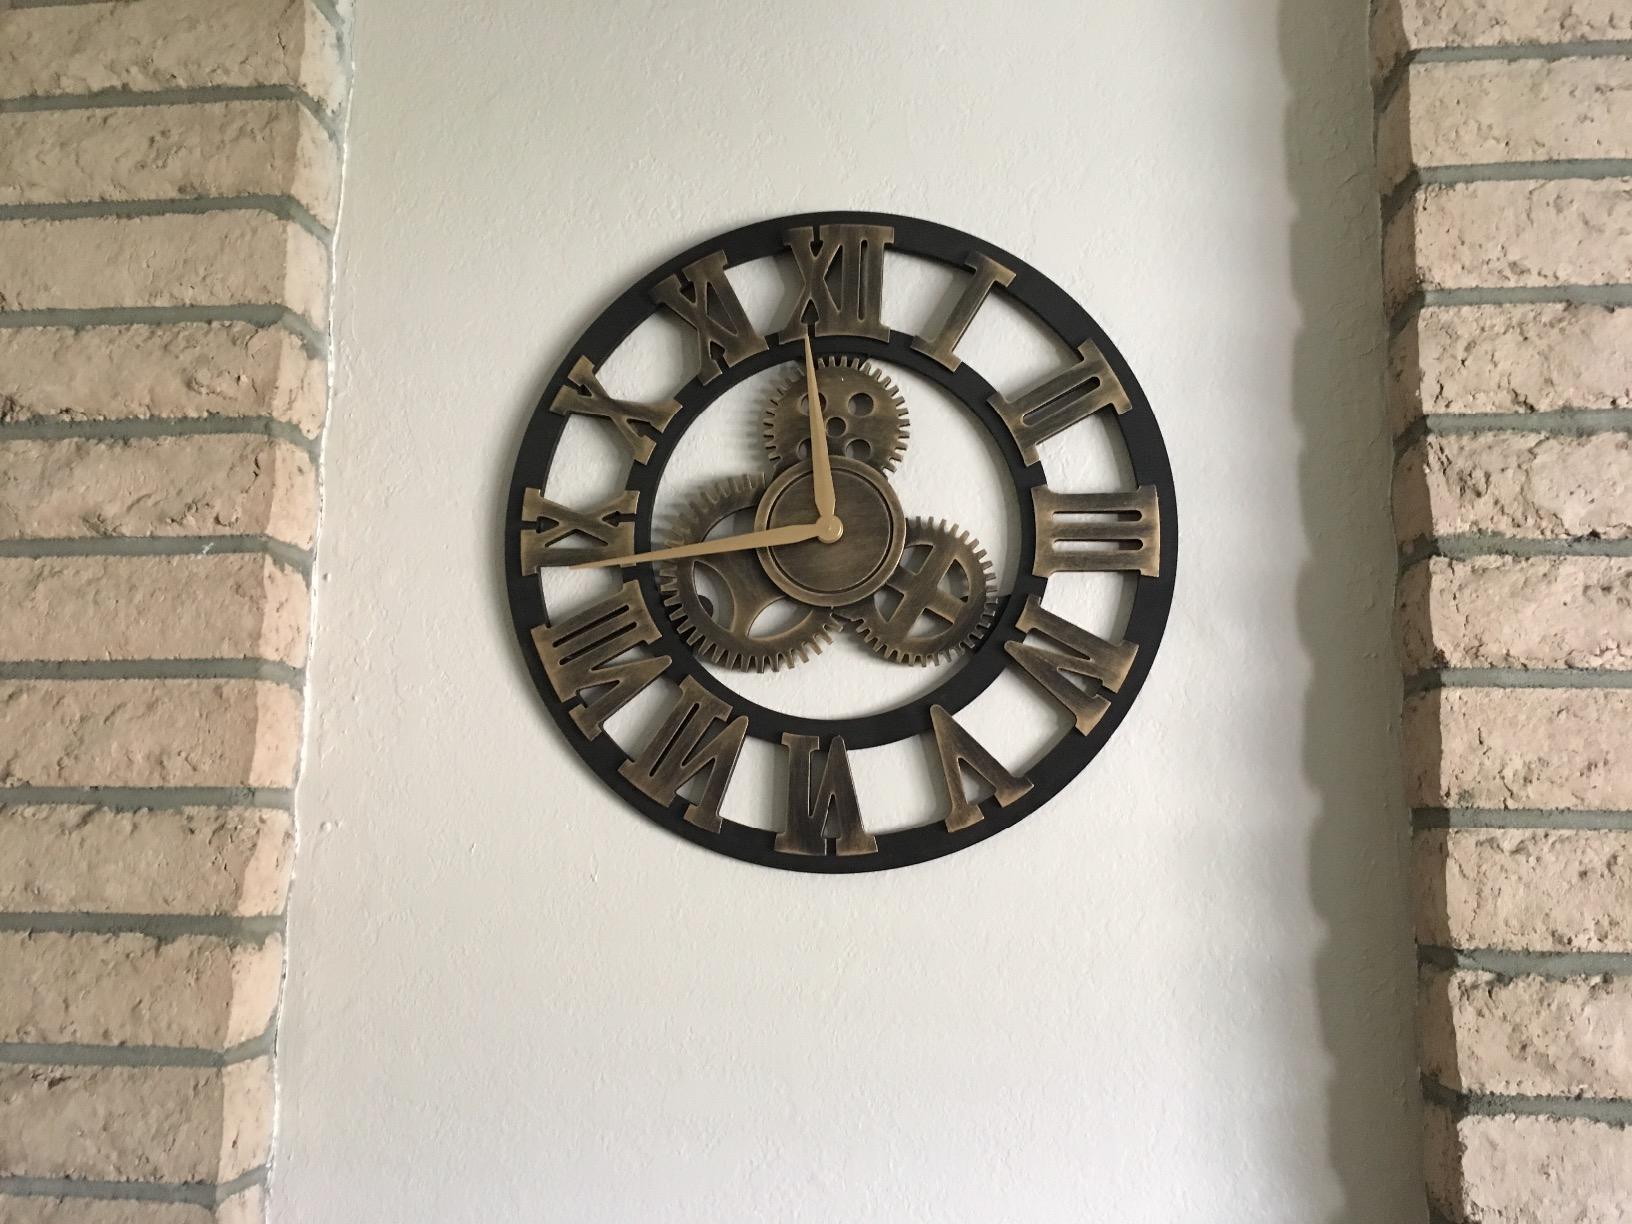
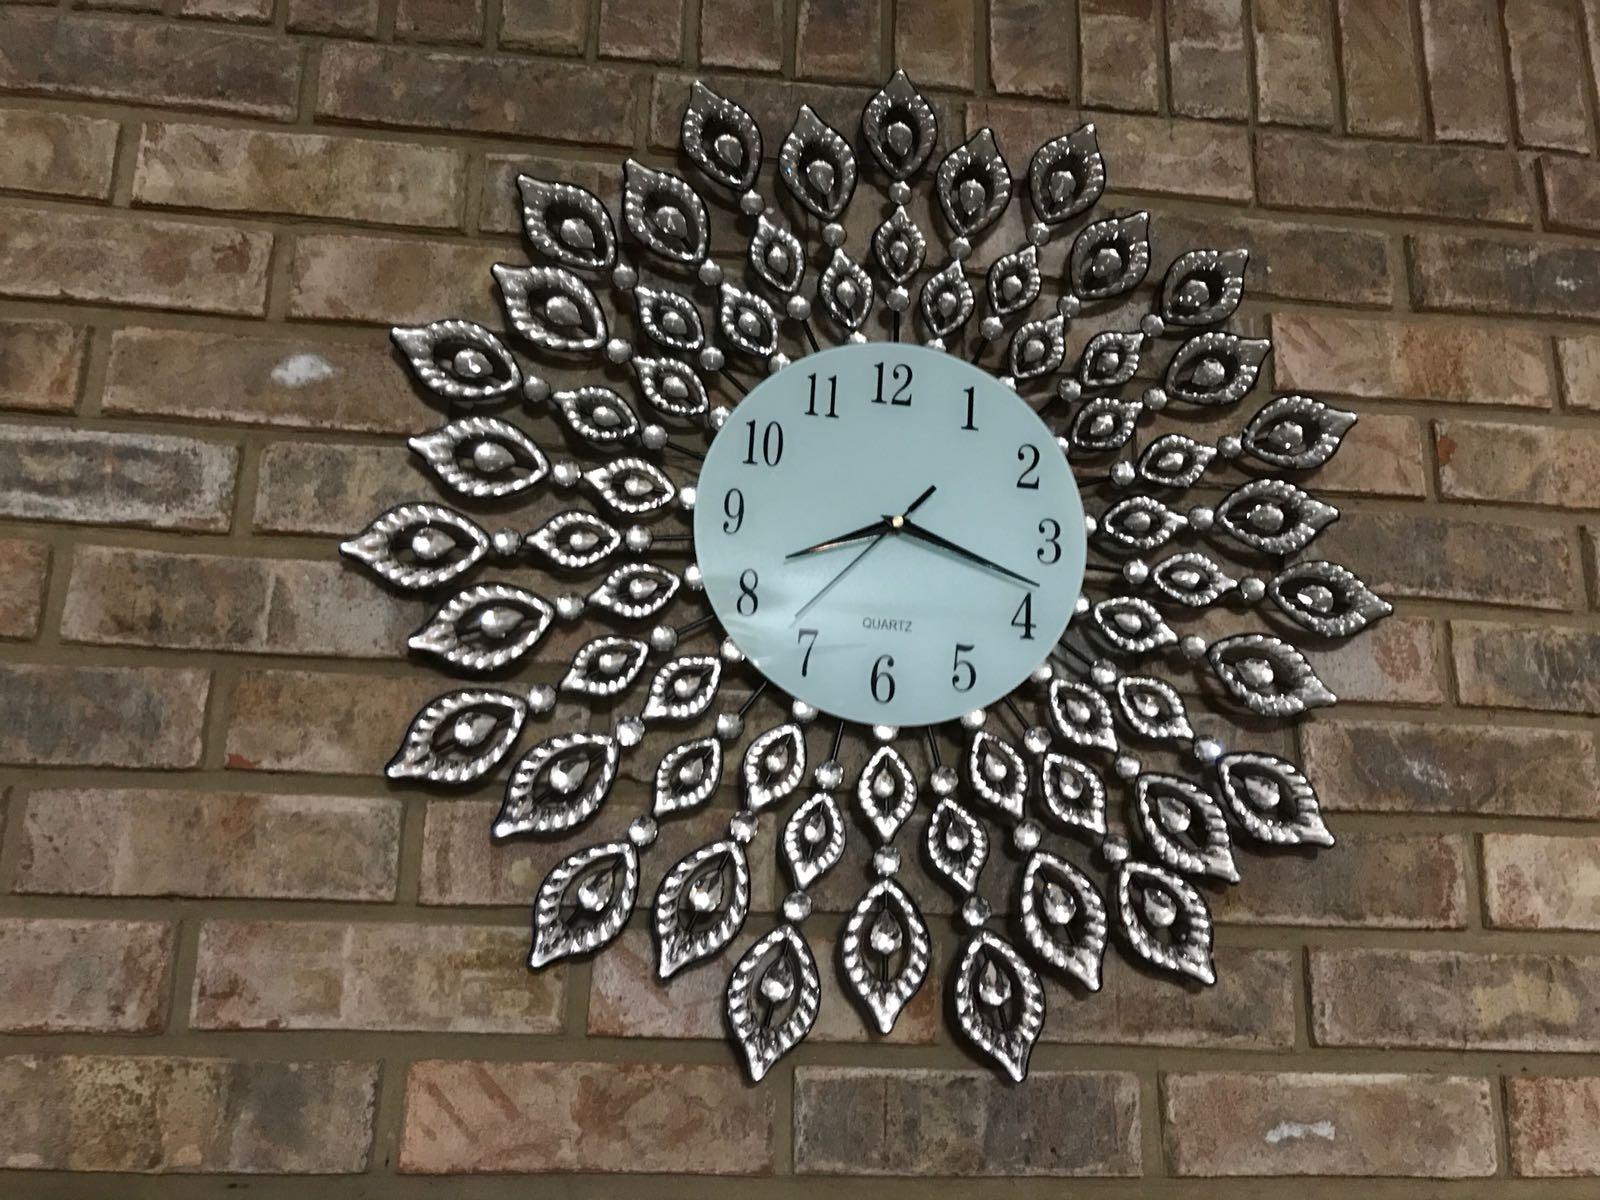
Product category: clock
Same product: no